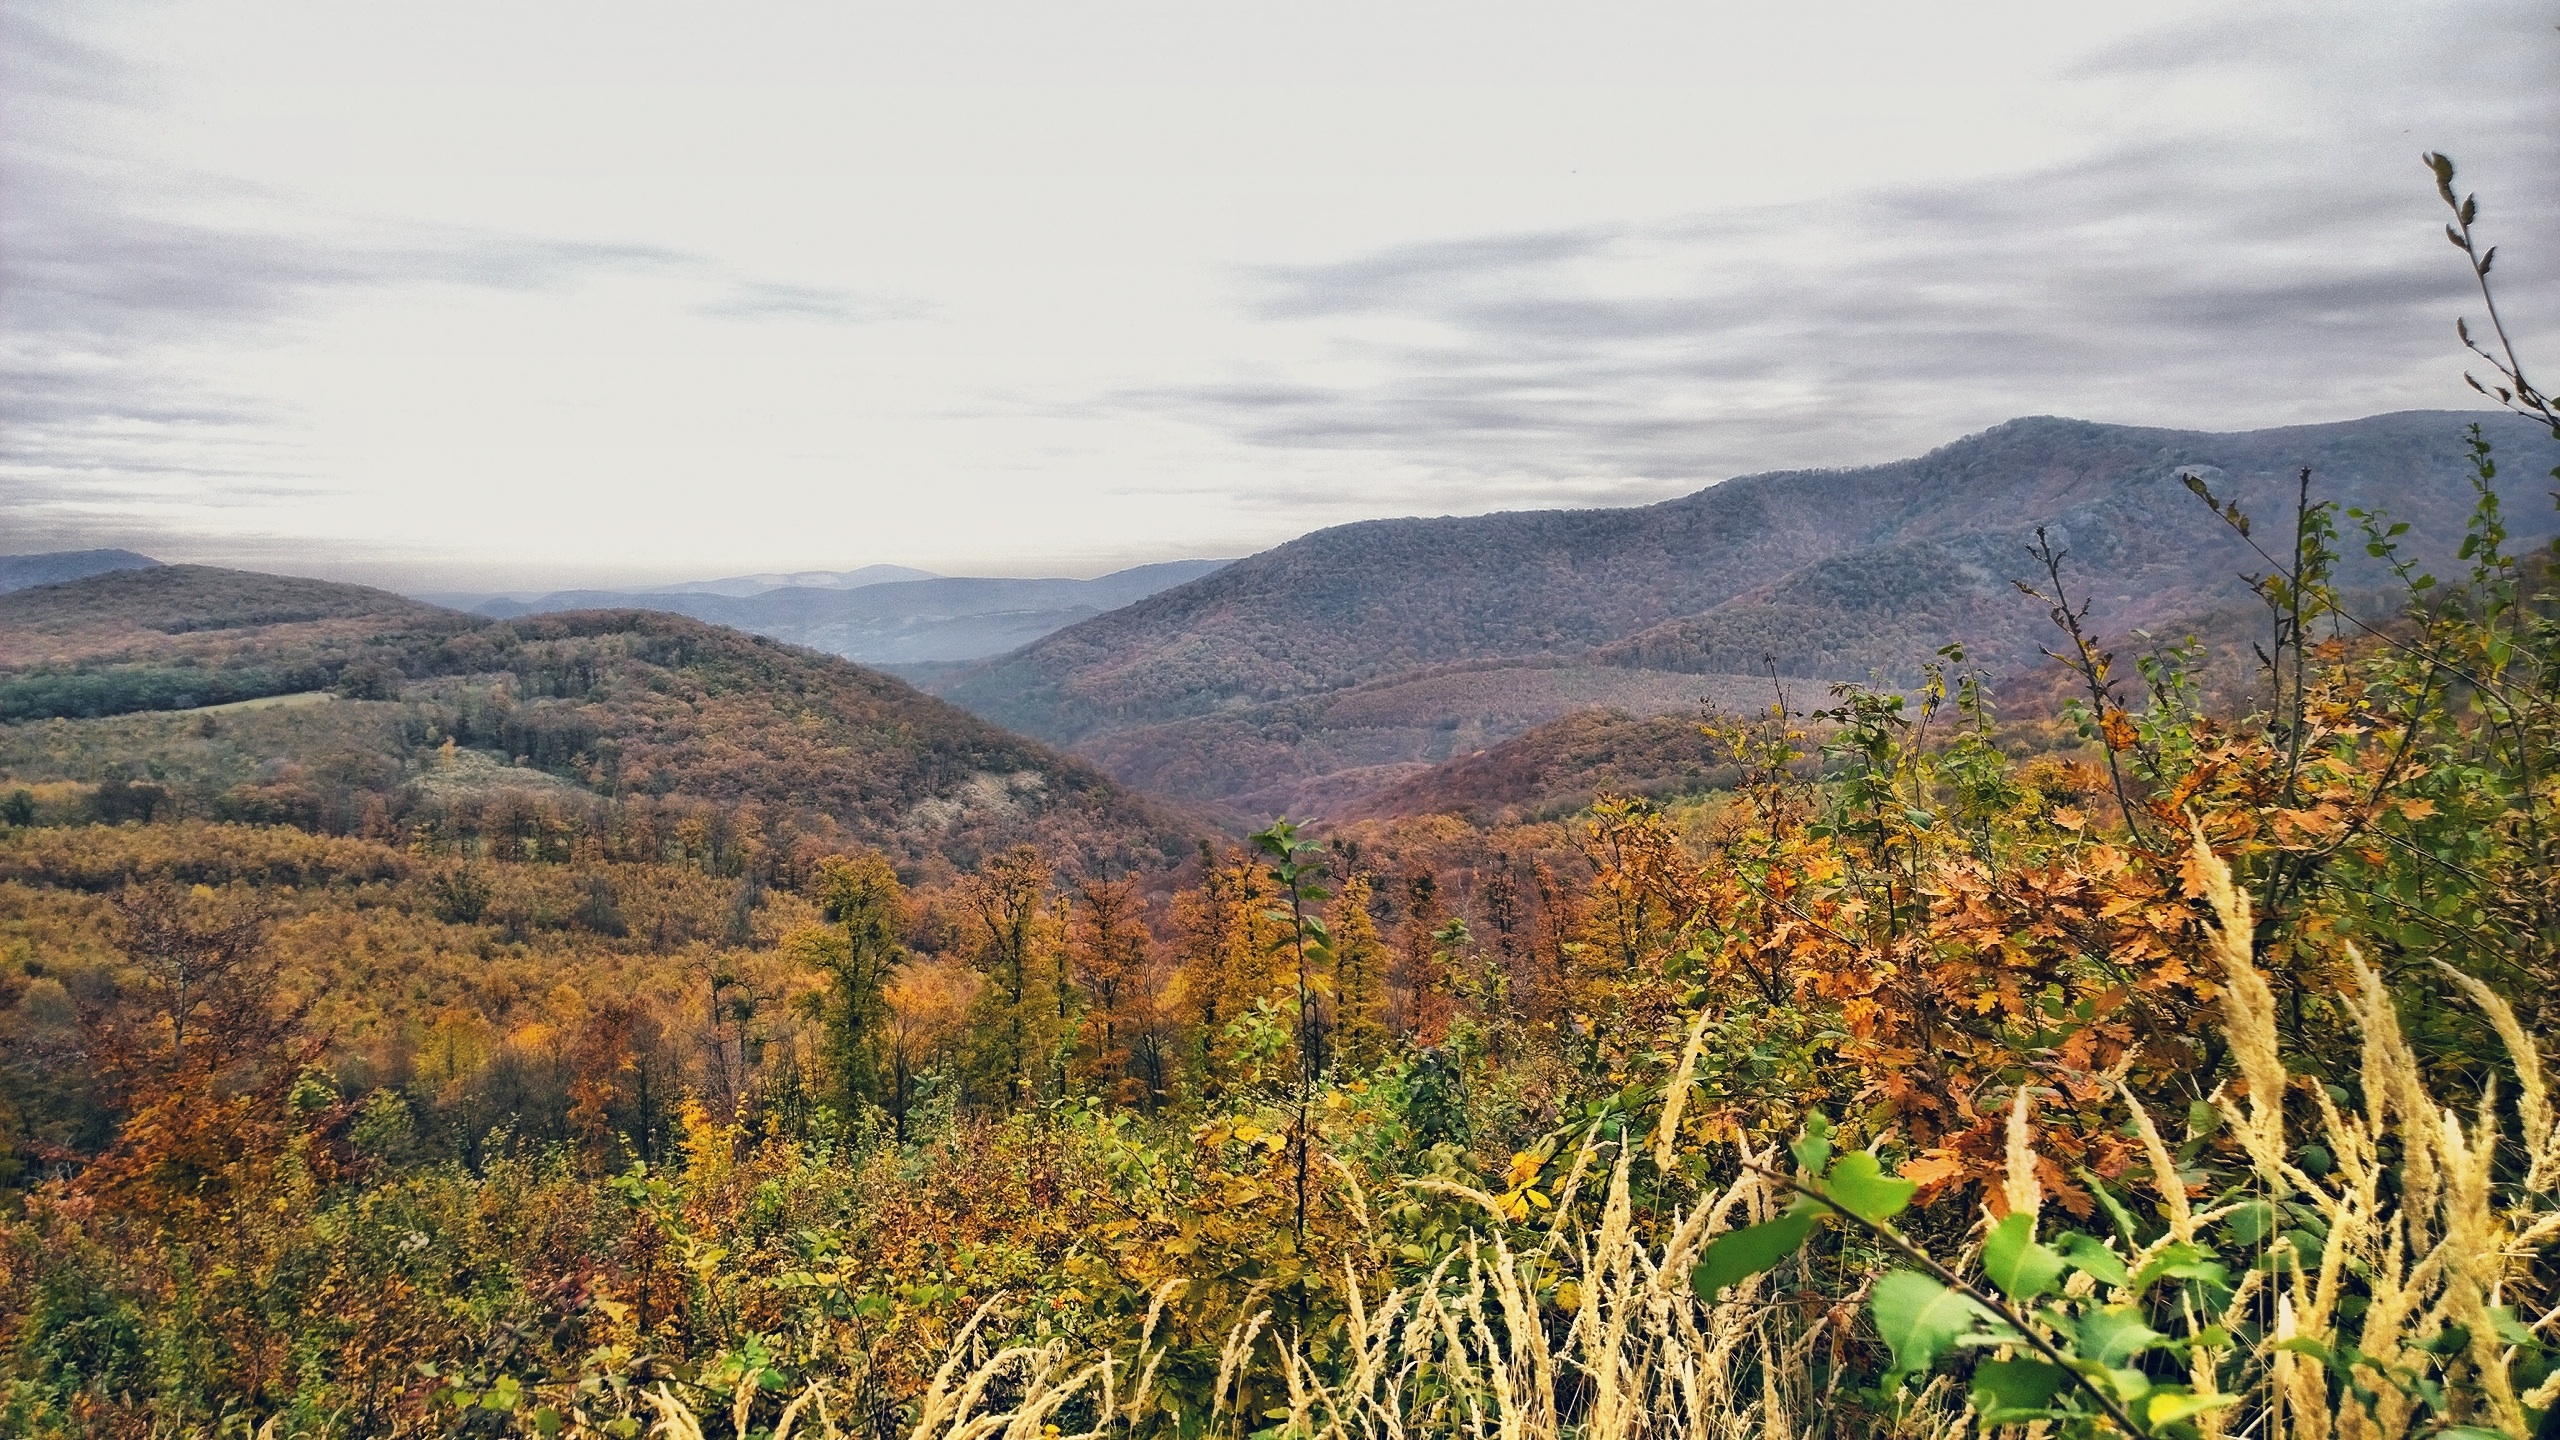
landscape, tree, nature, forest, grass, wilderness, mountain, meadow, prairie, morning, leaf, hill, valley, autumn, agriculture, season, ridge, plateau, habitat, rural area, natural environment, geographical feature, atmospheric phenomenon, mountainous landforms